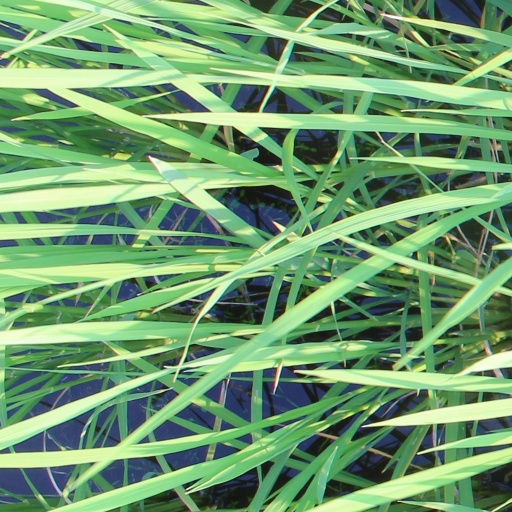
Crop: rice